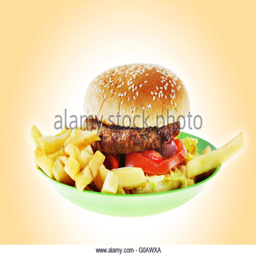
hamburger with fries on the green plastic plate